PHP

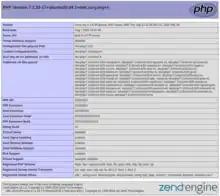
Example output of the phpinfo function in PHP 7.1

The following "Hello, World!" program is written in PHP code embedded in an HTML document: